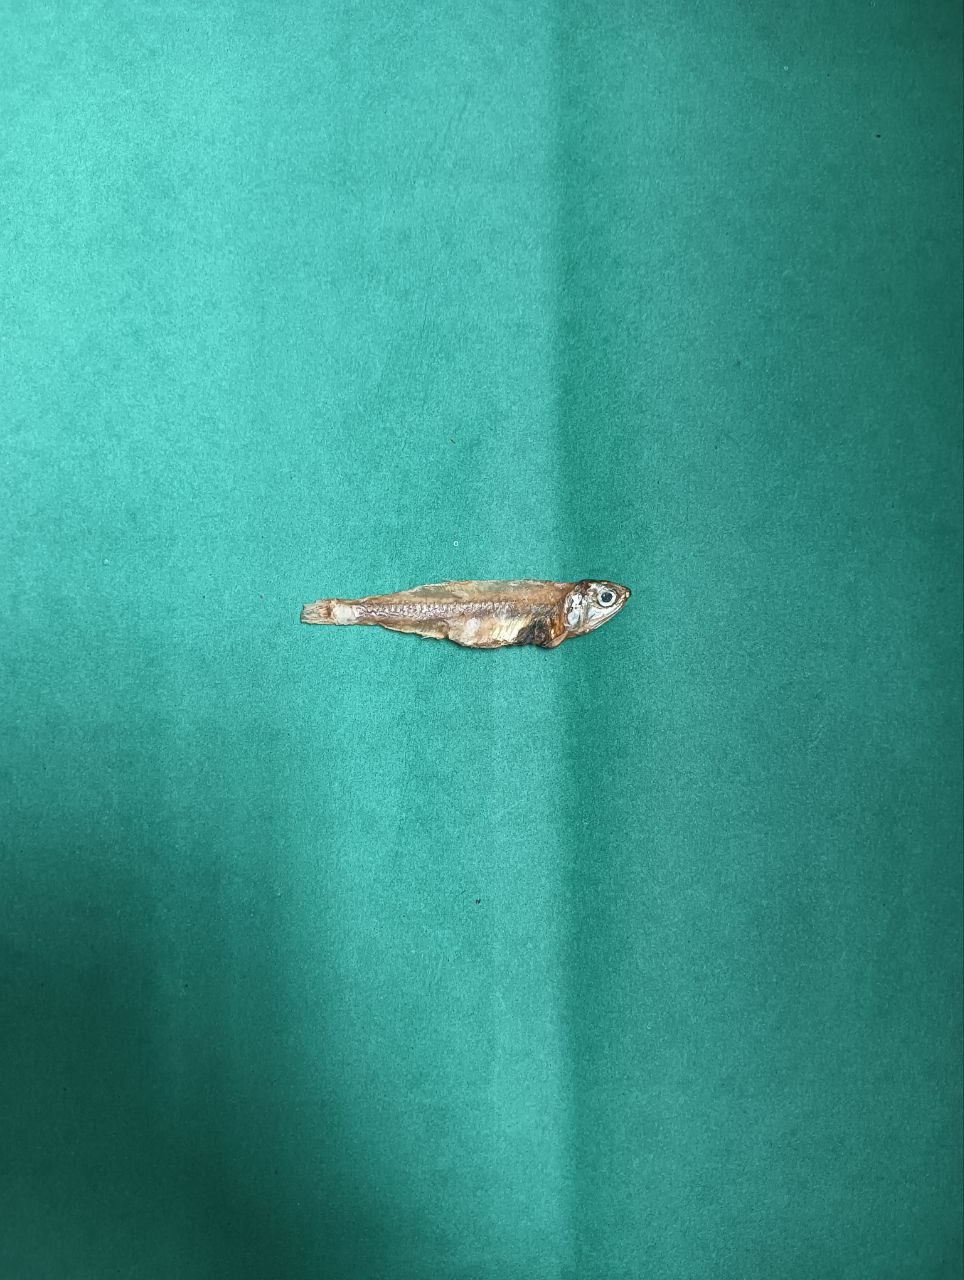
Species: narkeli